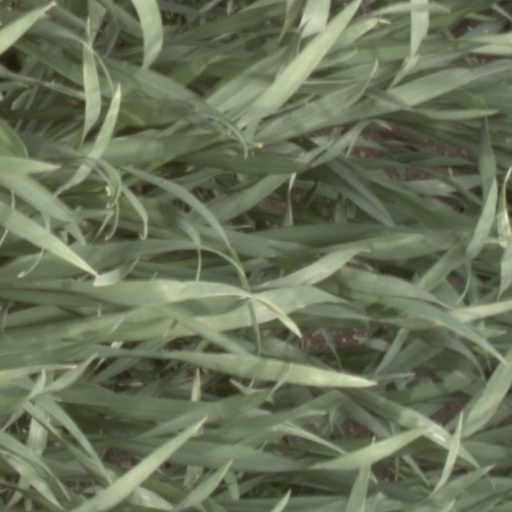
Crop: wheat